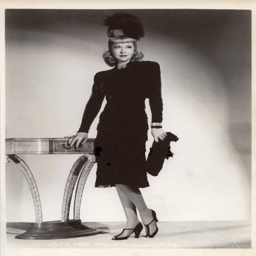
actor in publicity portrait , looking fabulous in a black dress .